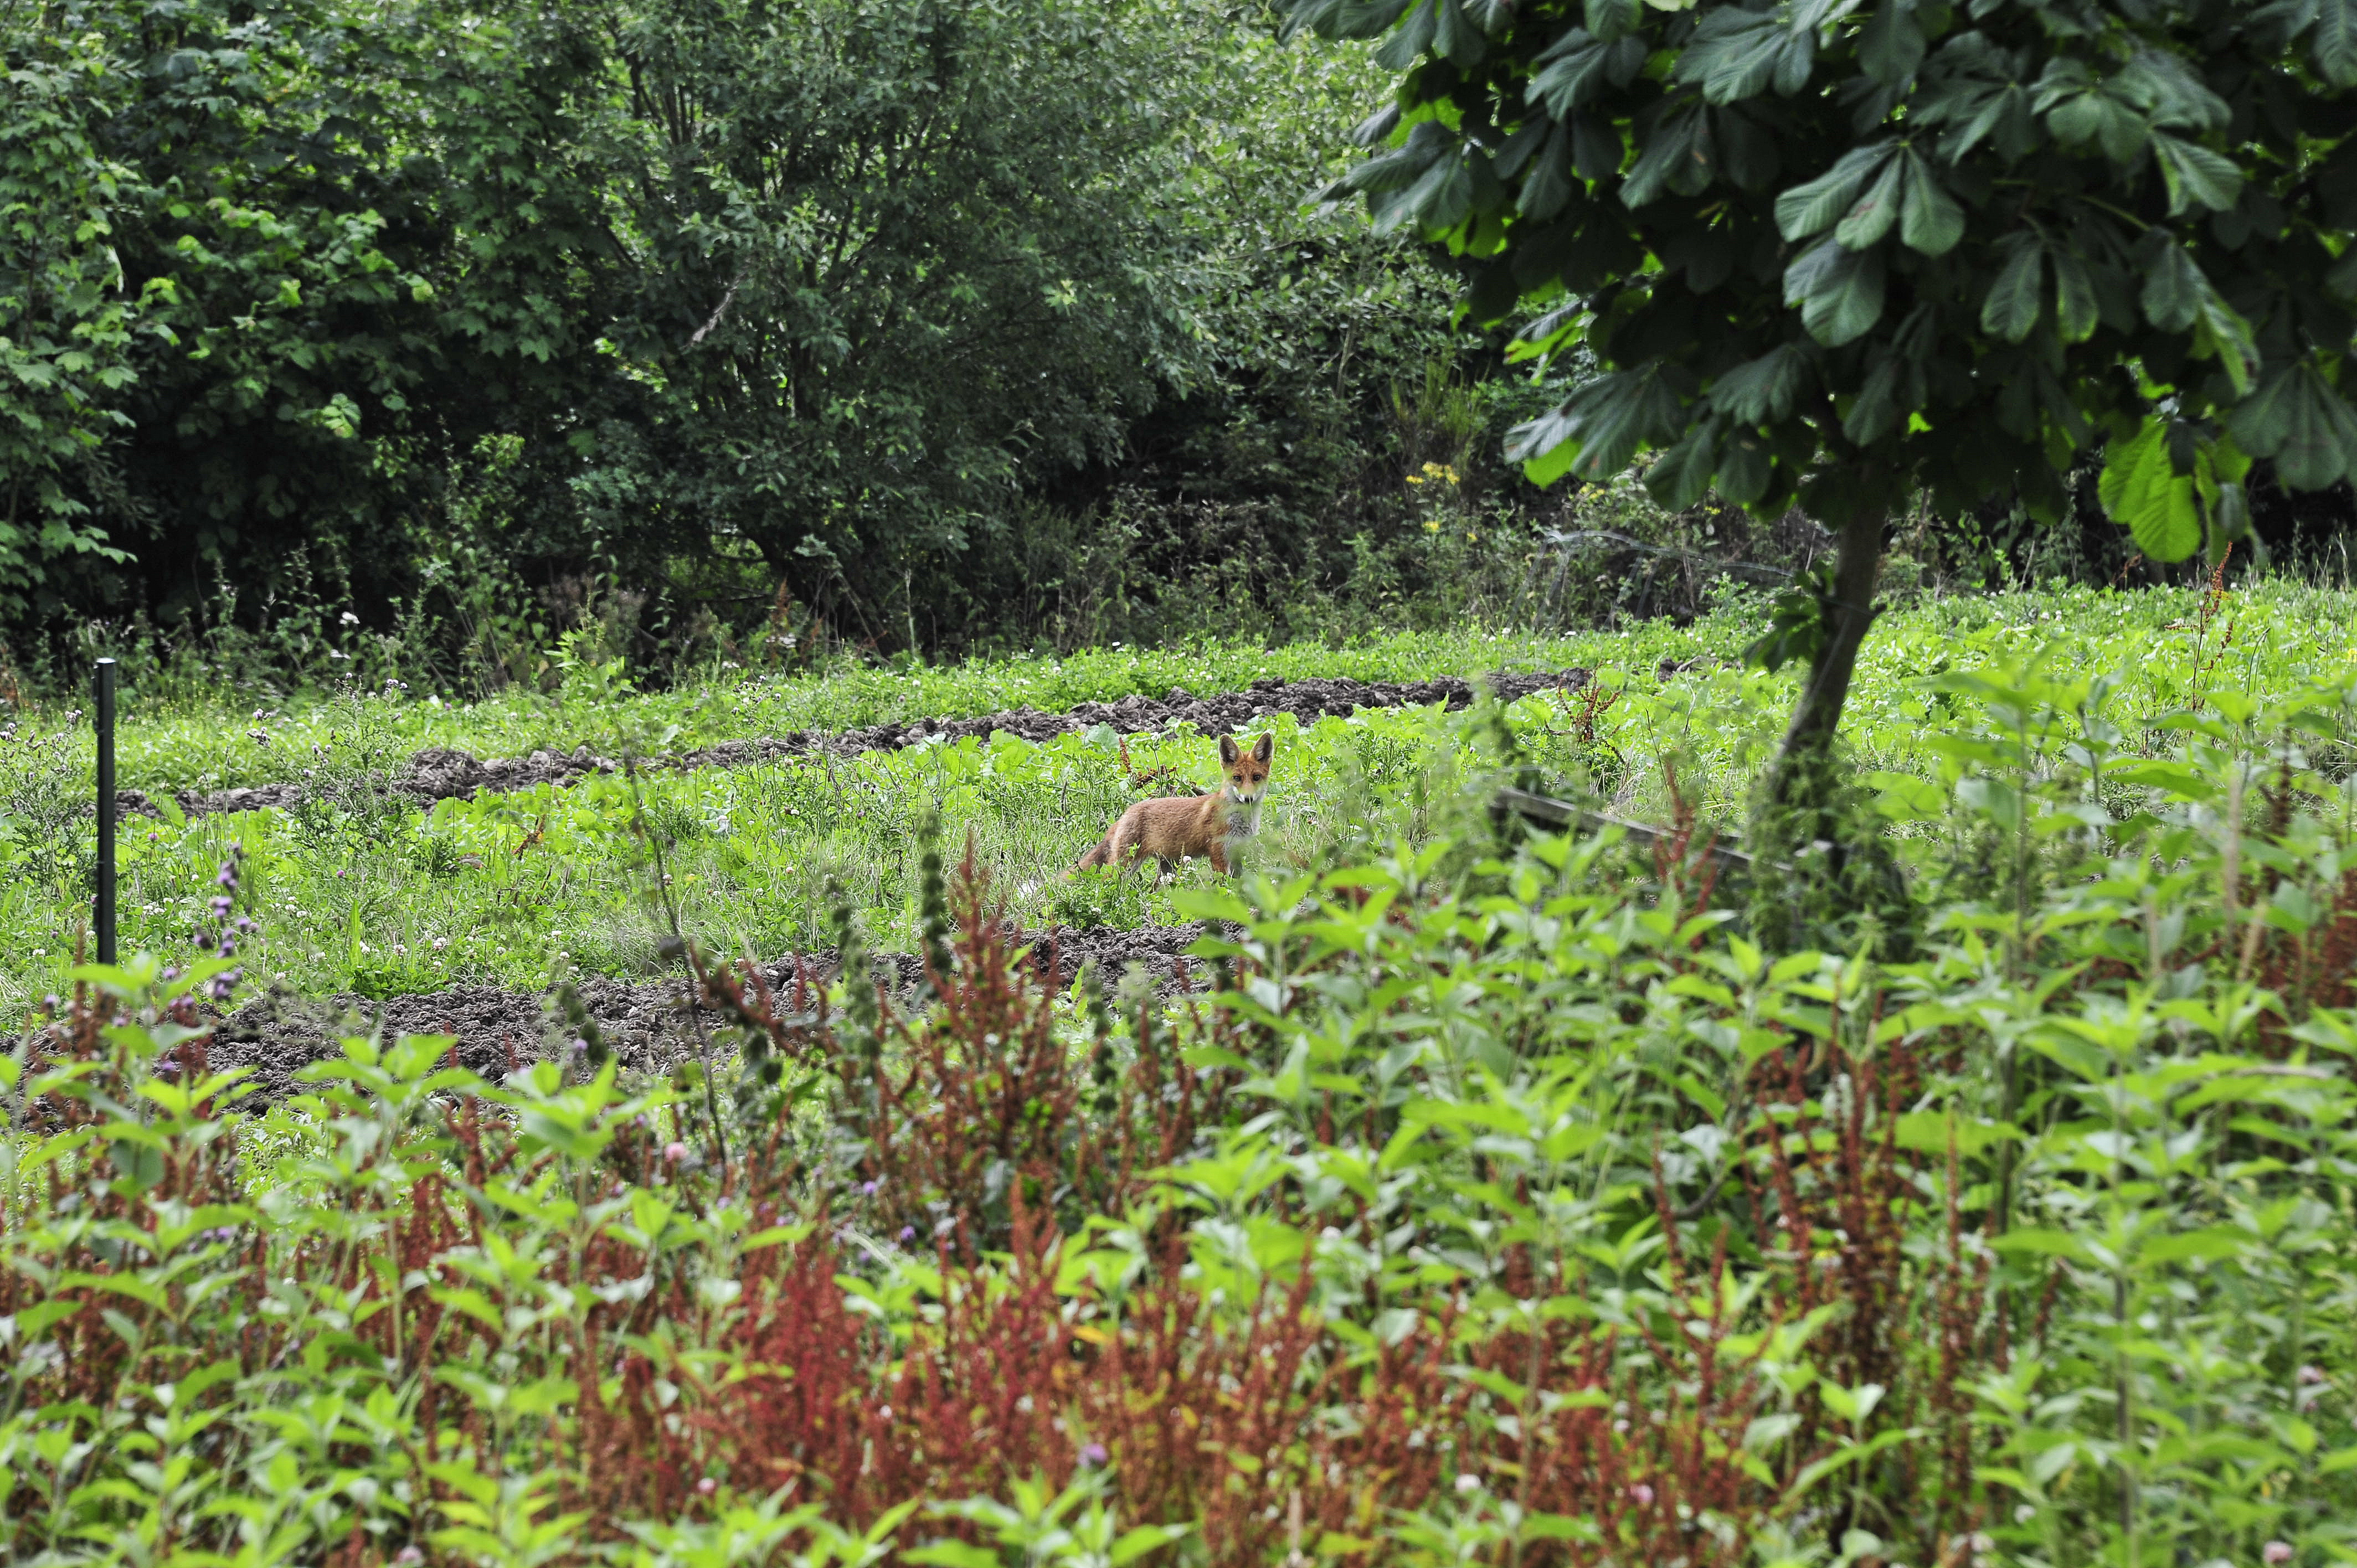
natural, vegetation, nature reserve, natural environment, wildlife, grass, green, plant community, natural landscape, biome, shrubland, jungle, forest, tree, grass family, plant, groundcover, leaf, woodland, shrub, adaptation, field, land lot, meadow, plantation, prairie, landscape, pasture, grassland, temperate broadleaf and mixed forest, rainforest, crop, fawn, wildflower, grove, vascular plant